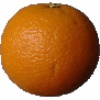
Label: Orange 1